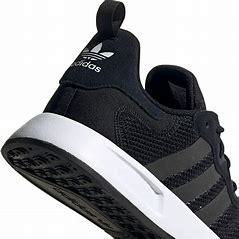
Brand: Adidas
Model: X_plr